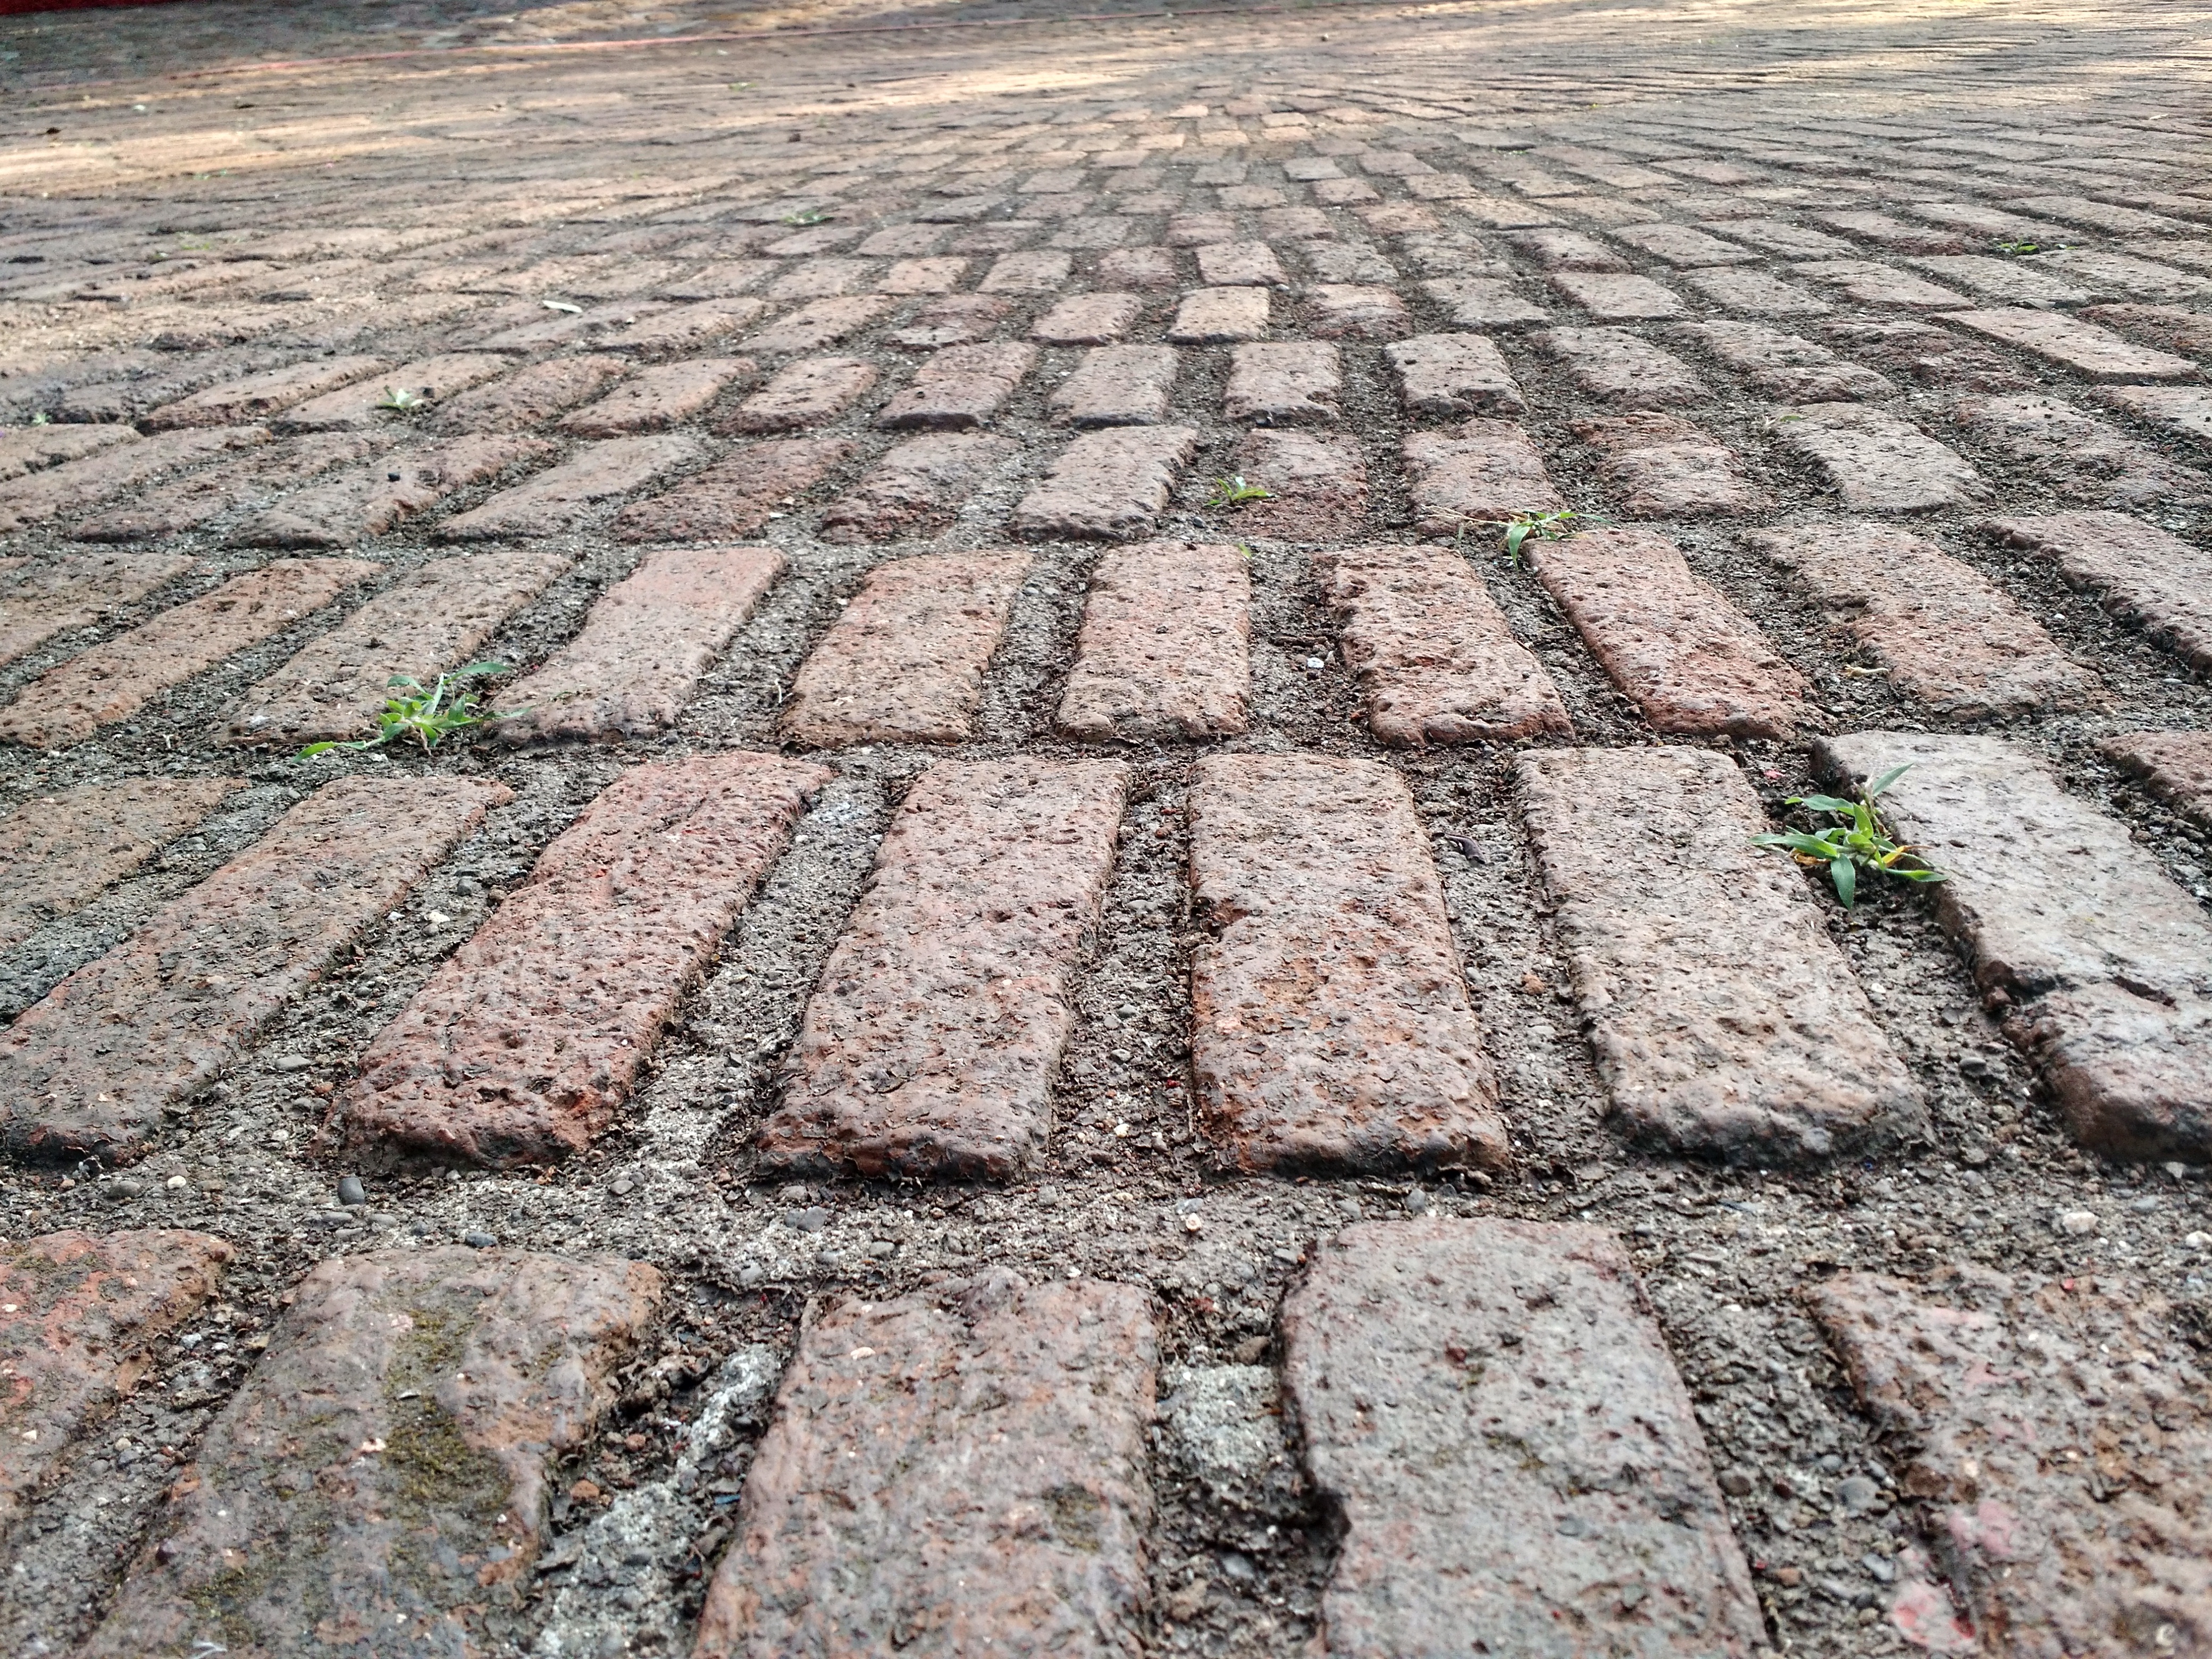
track, field, sidewalk, cobblestone, wall, asphalt, walkway, soil, stone wall, brick, flooring, road surface, residential area, outdoor structure